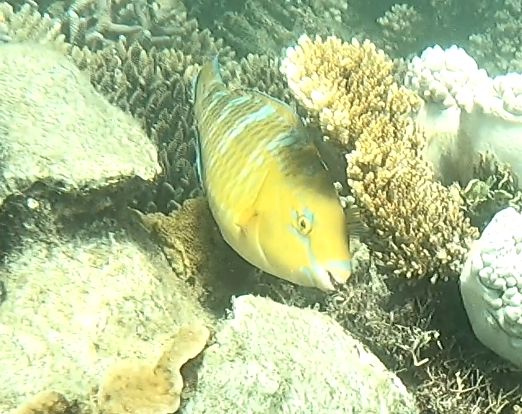
Scarus ghobban (Blue-barred Parrotfish)